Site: brandenburg
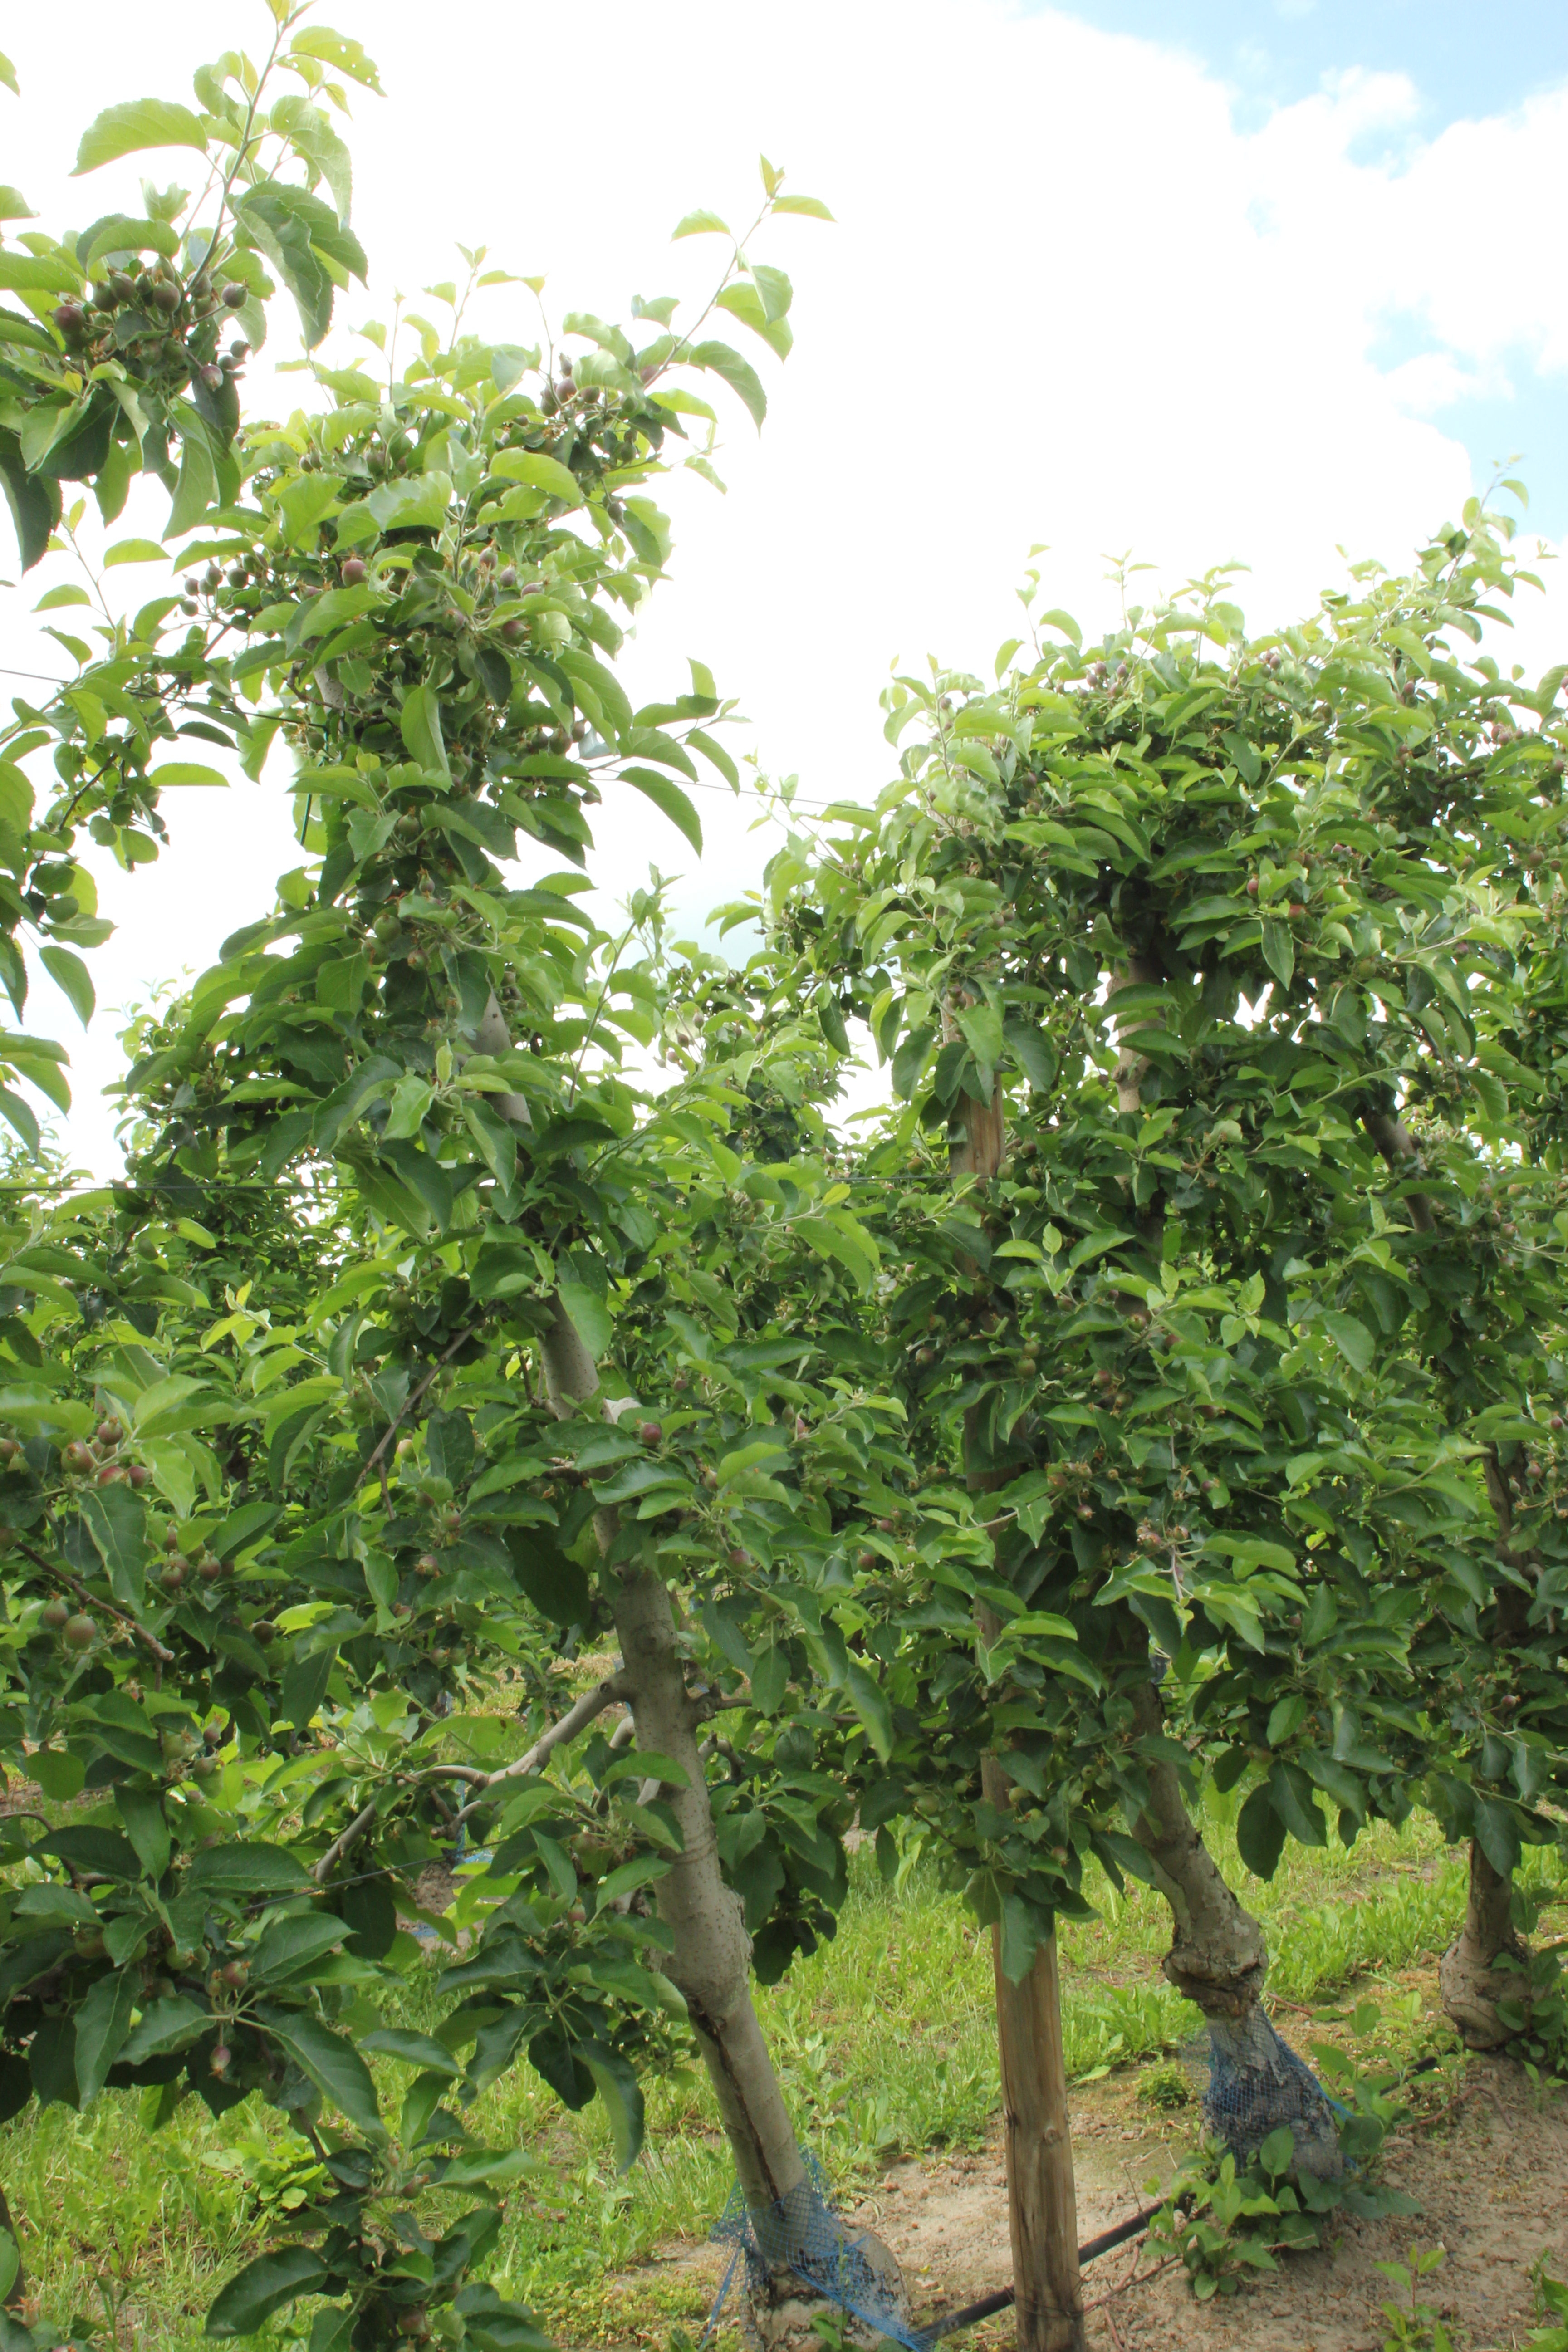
Growth stage (BBCH 72): Development of fruit